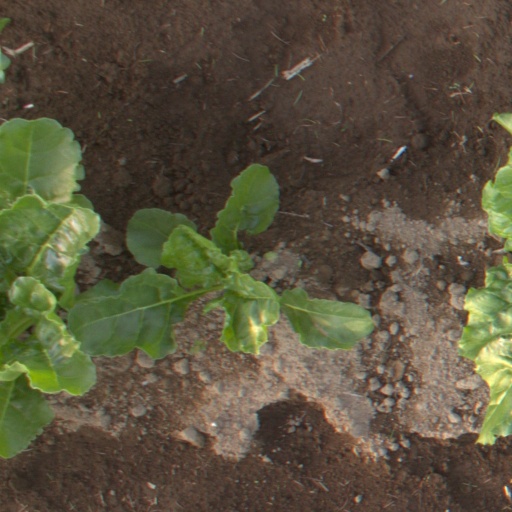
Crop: sugar beet